Don't Say You Love Me (M2M song)

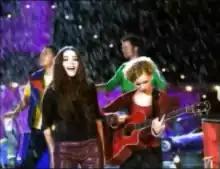
Raven and Larsen, two young teen girls, singing and playing guitar respectively

The accompanying music video for "Don't Say You Love Me" was directed by Nigel Dick and was filmed from 4 until 6 October 1999 at the Mission Tiki drive-in theatre in Montclair, California. In the video, Raven sings the song while she is in a car with a boy, while Larsen sings and plays the guitar in front of another car. This footage is spliced with M2M singing together at the drive-in, people dancing, the projectionist struggling with his malfunctioning equipment, and the concession stand worker who has an overflowing popcorn maker. When the popcorn stand explodes, M2M continue to perform surrounded by people as popcorn rains down. Air cannons were used to fire 200 garbage bin-sized bags of popcorn into the air to create the raining popcorn effect. In the US, the music video made its premiere on 24 October on The WB following that night's screening of "7th Heaven". It began airing on The Box and MuchMusic in early November 1999 and began airing on MTV on 15 November.